Bugis

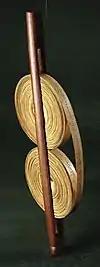
The early forms of recorded Bugis literature was primarily documented in a "Lontar" leave scroll, as can be seen in the "Sure' Bawang"

The Bugis-Makassar possessed a rich heritage, philosophy, religious and social structure. Their customs are based on the concept "Pangadereng"originally consist of "Ade" (custom), "Rapang" (Jurisprudence), "Bicara" (Judiciary) and "Warik" (Social system); following the Islamisation of the Bugis-Makassar, "Syara"' (Syariah) was incorporated into its core values.